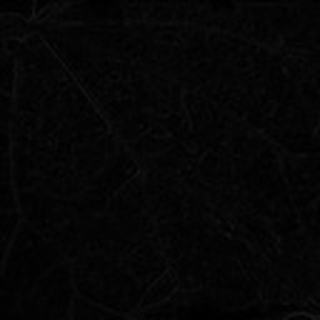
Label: cotton_powdery_mildew